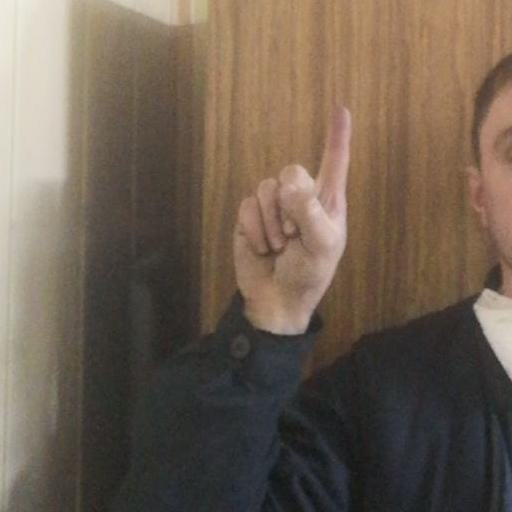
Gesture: one